Jody Williams (chef)

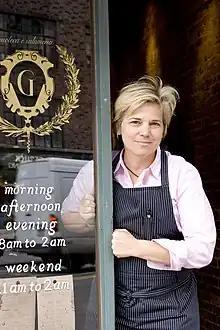
Chef Jody Williams

Jody Williams (born "c." 1963 in California) is an American chef and television personality.